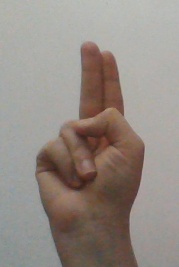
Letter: taa